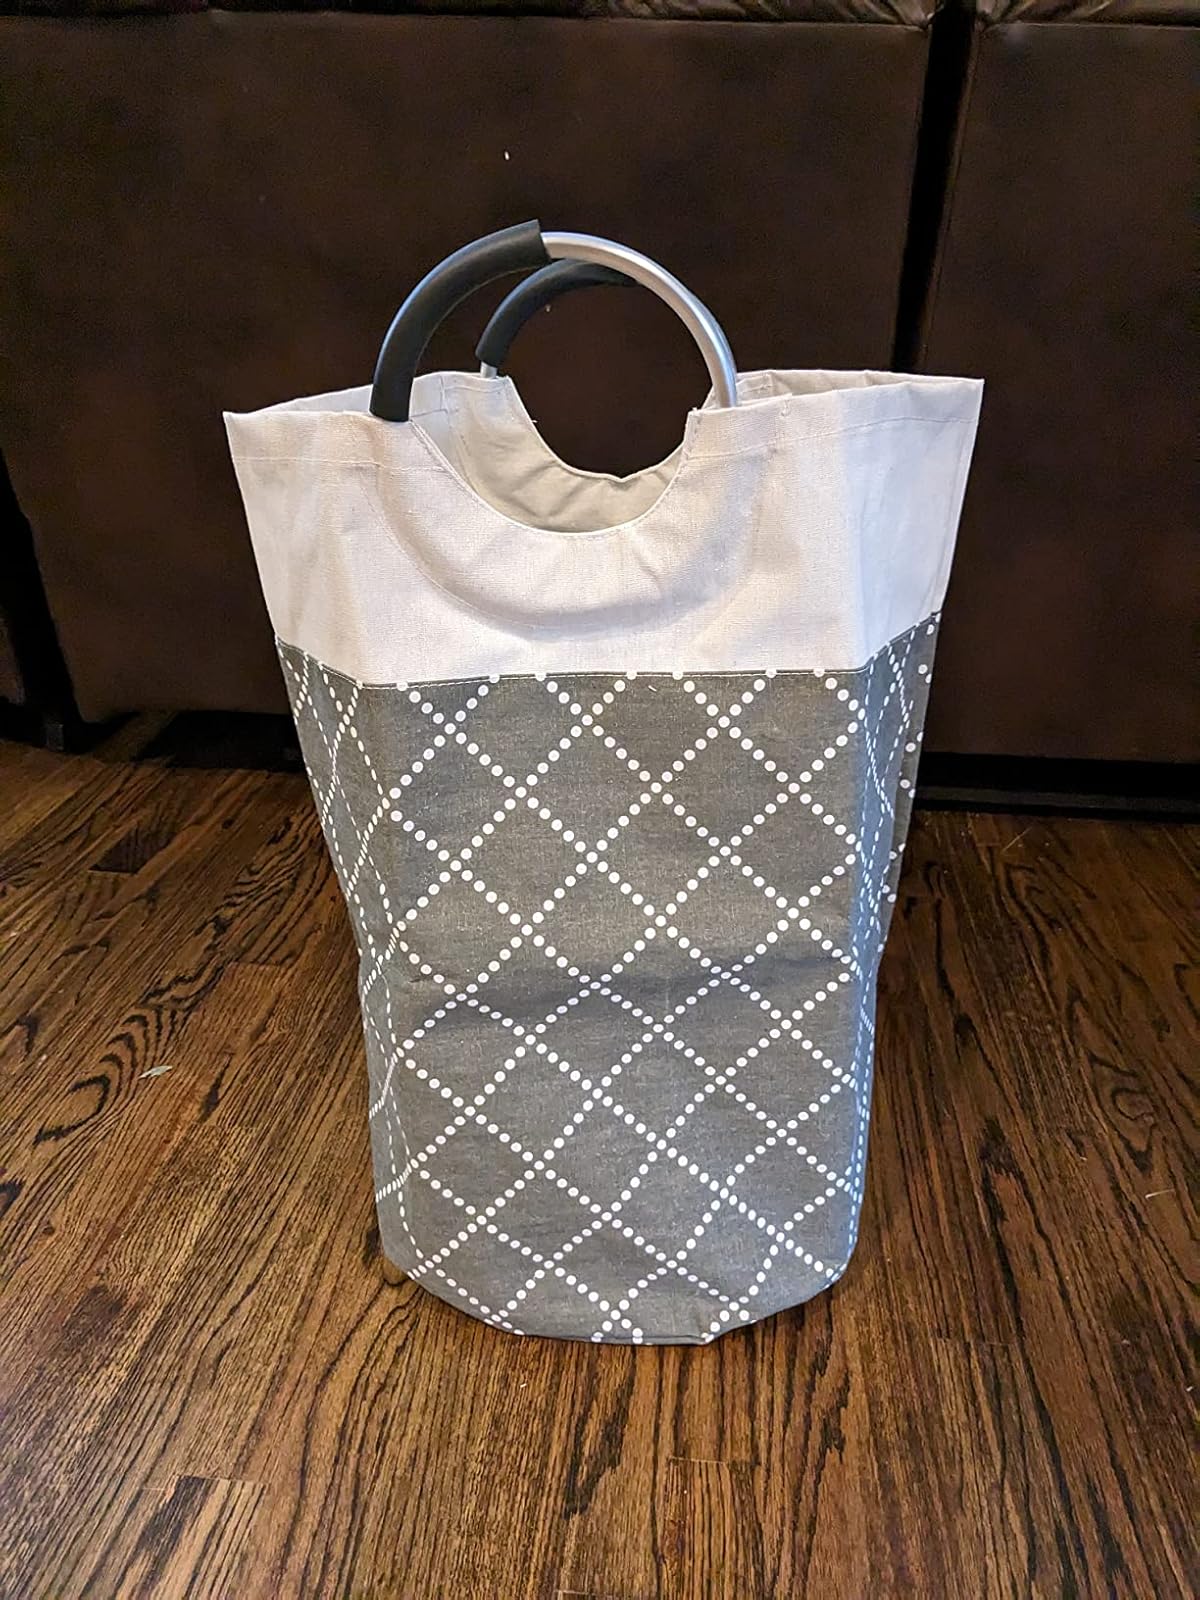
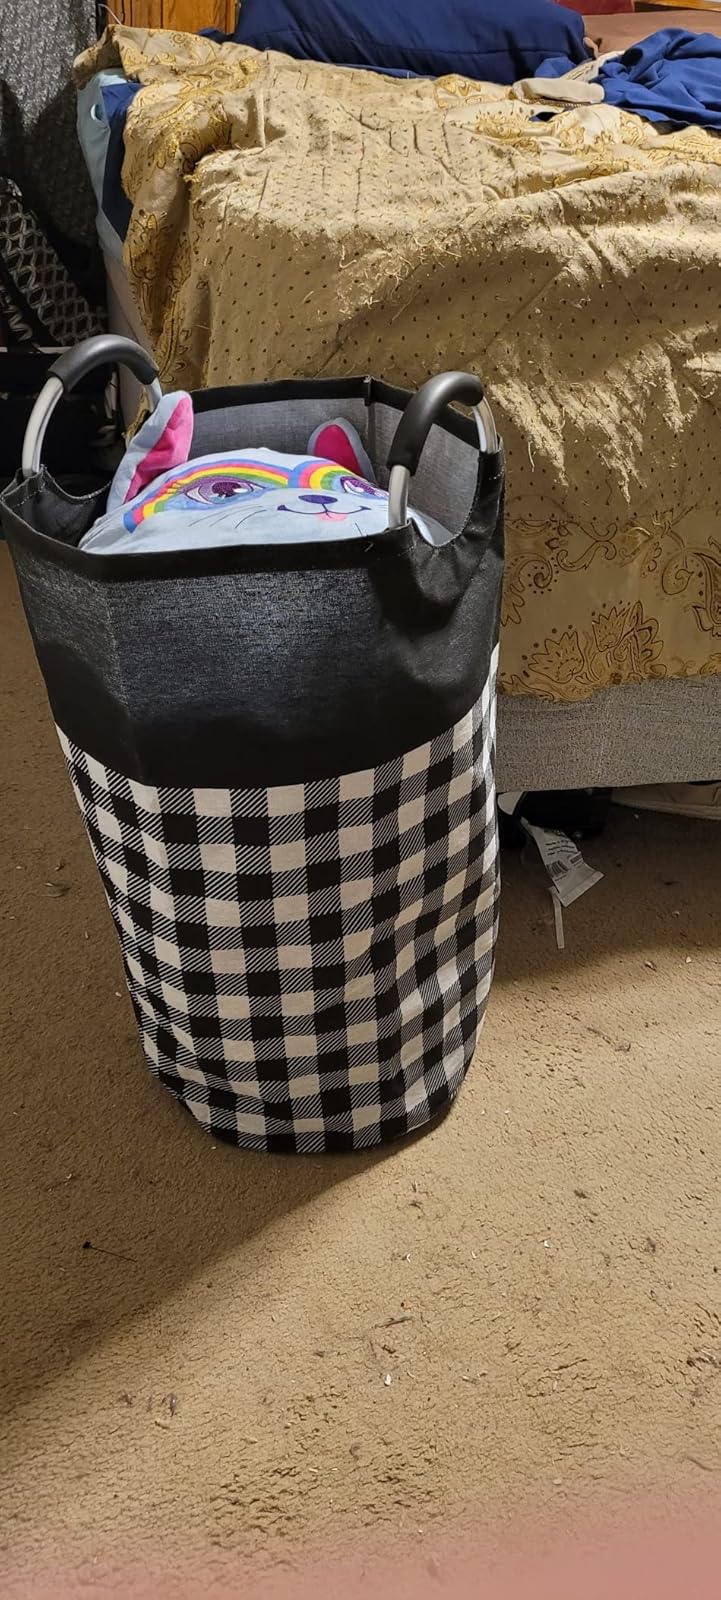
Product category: items_hamper
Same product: no